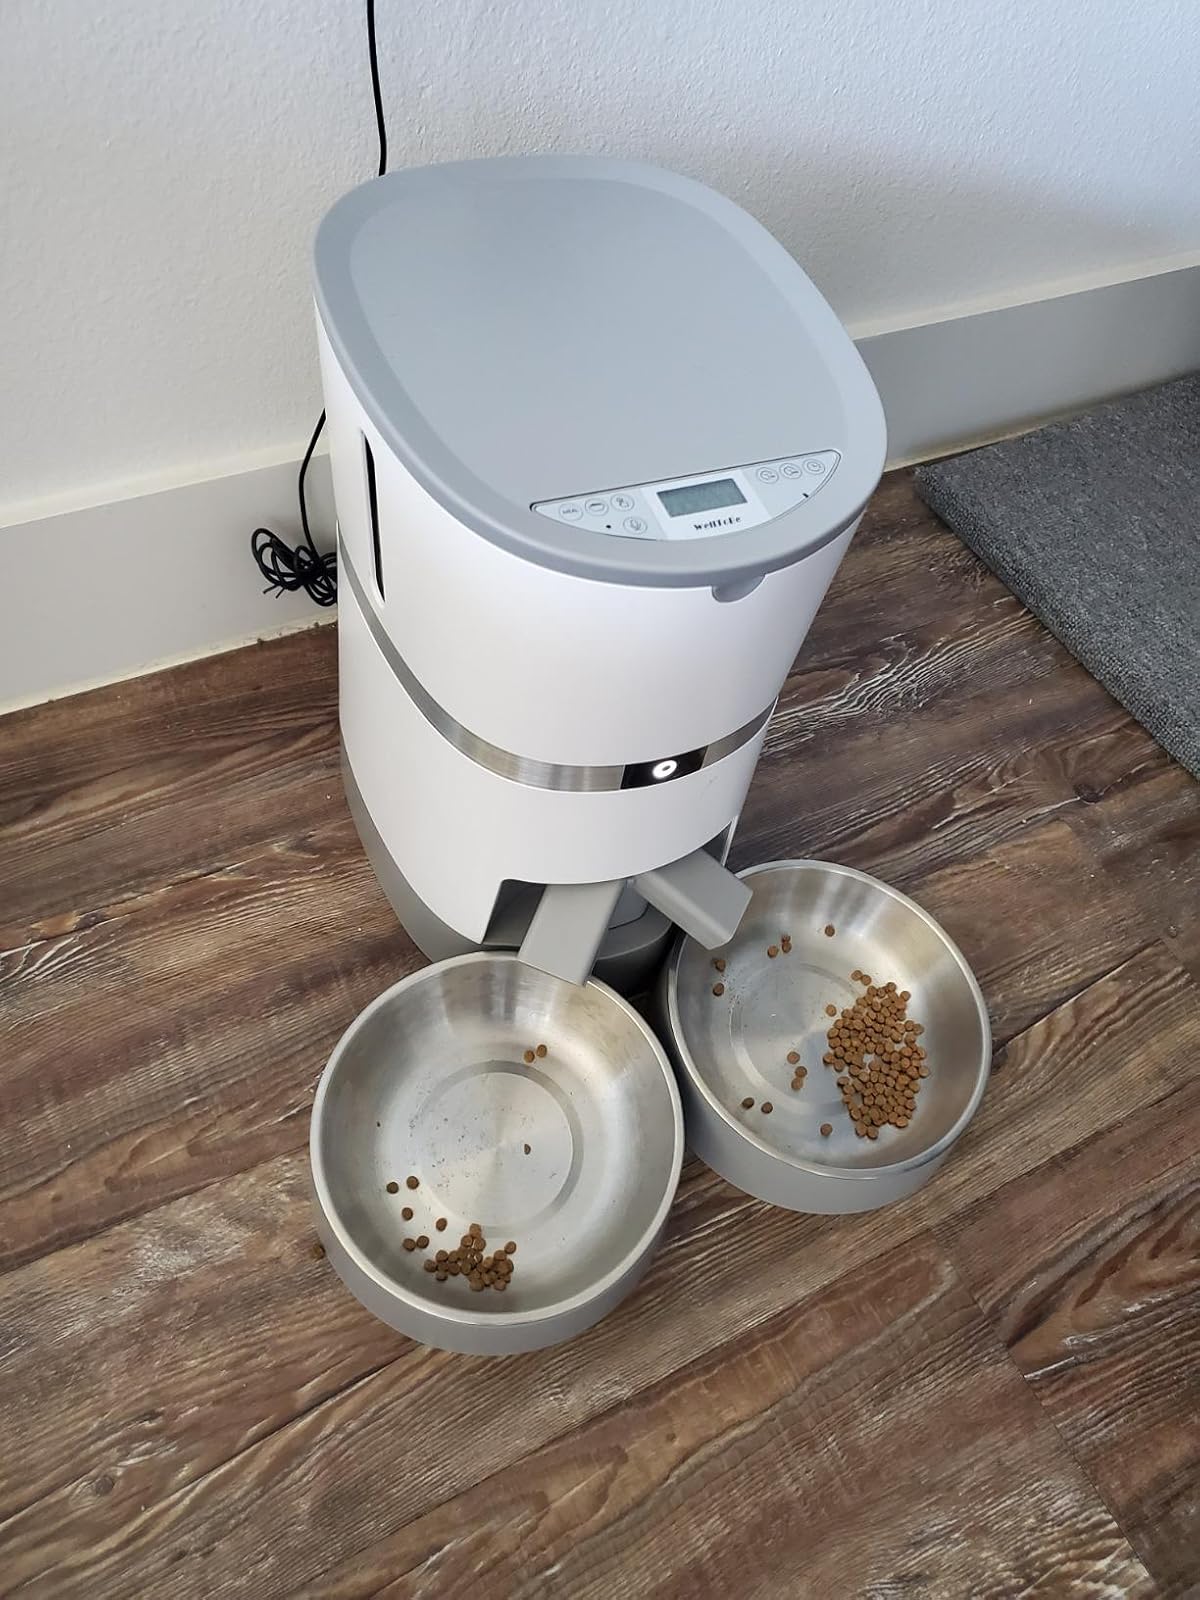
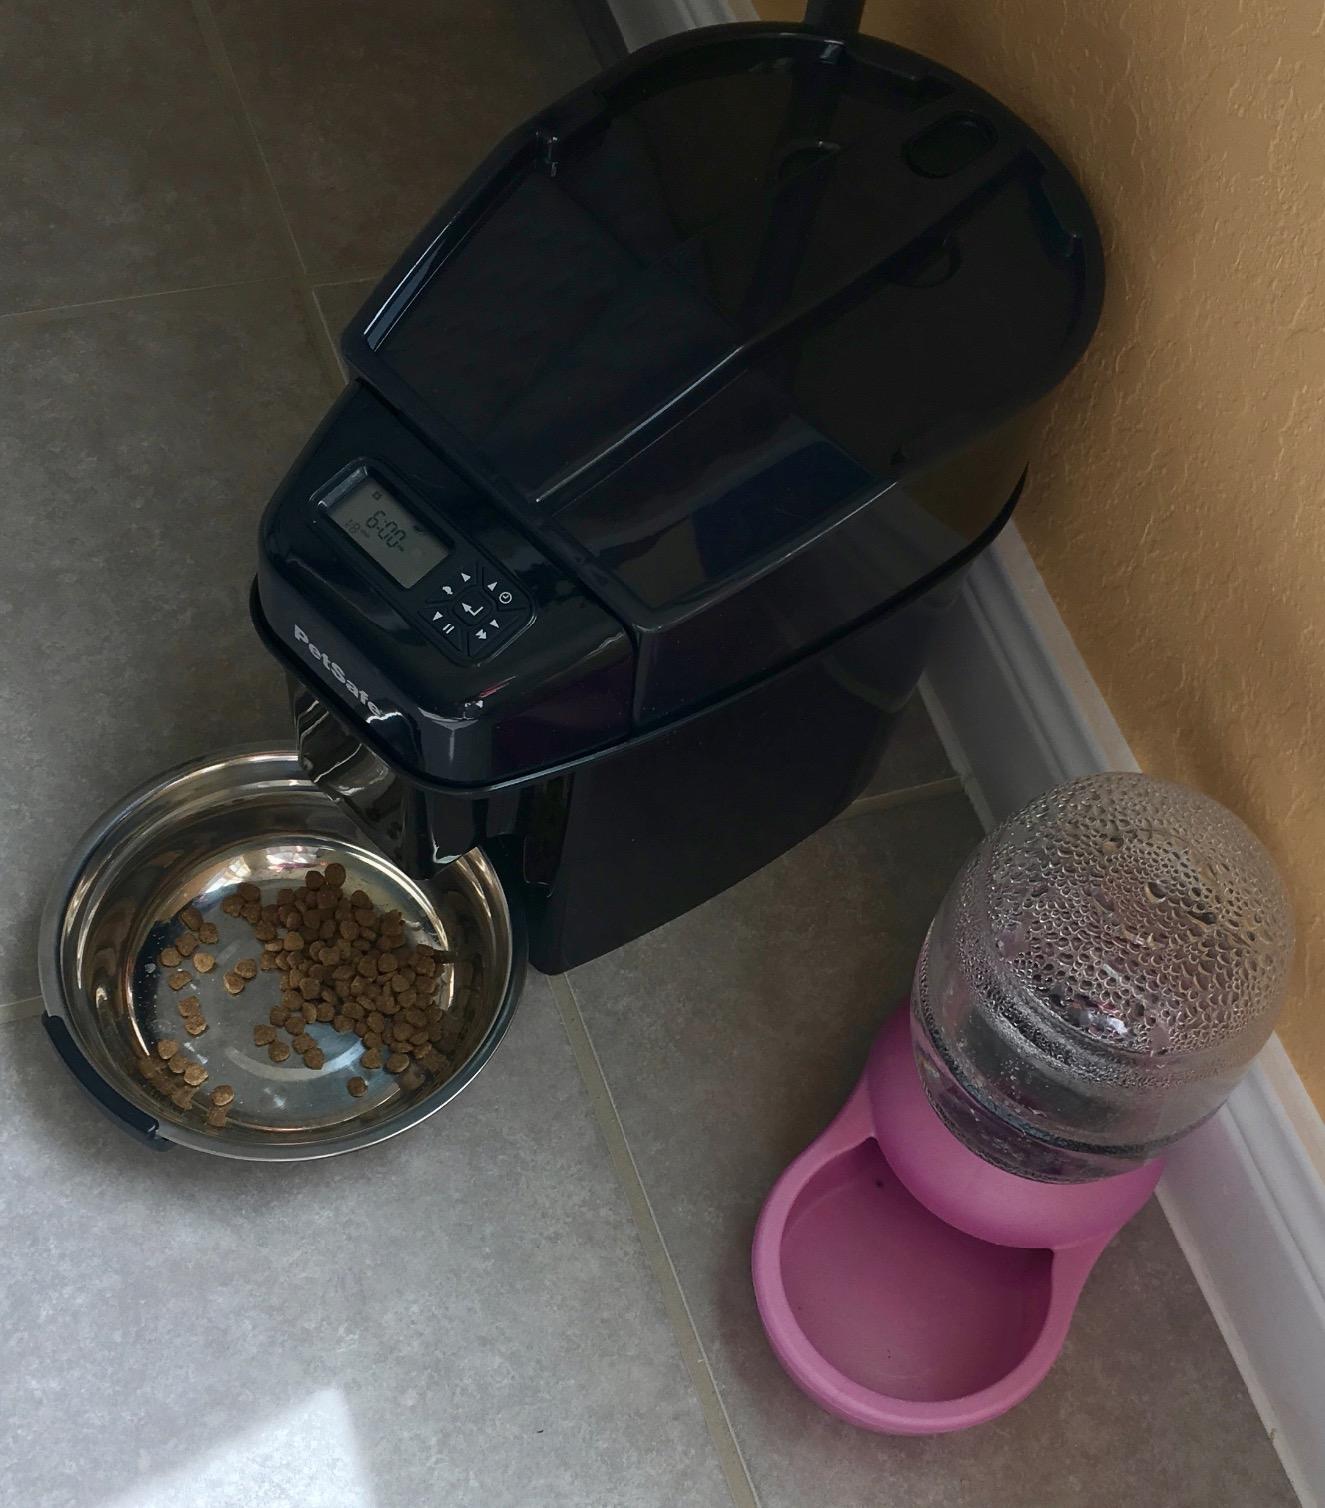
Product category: items_feeder
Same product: no